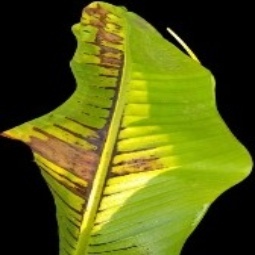
Label: Calcium